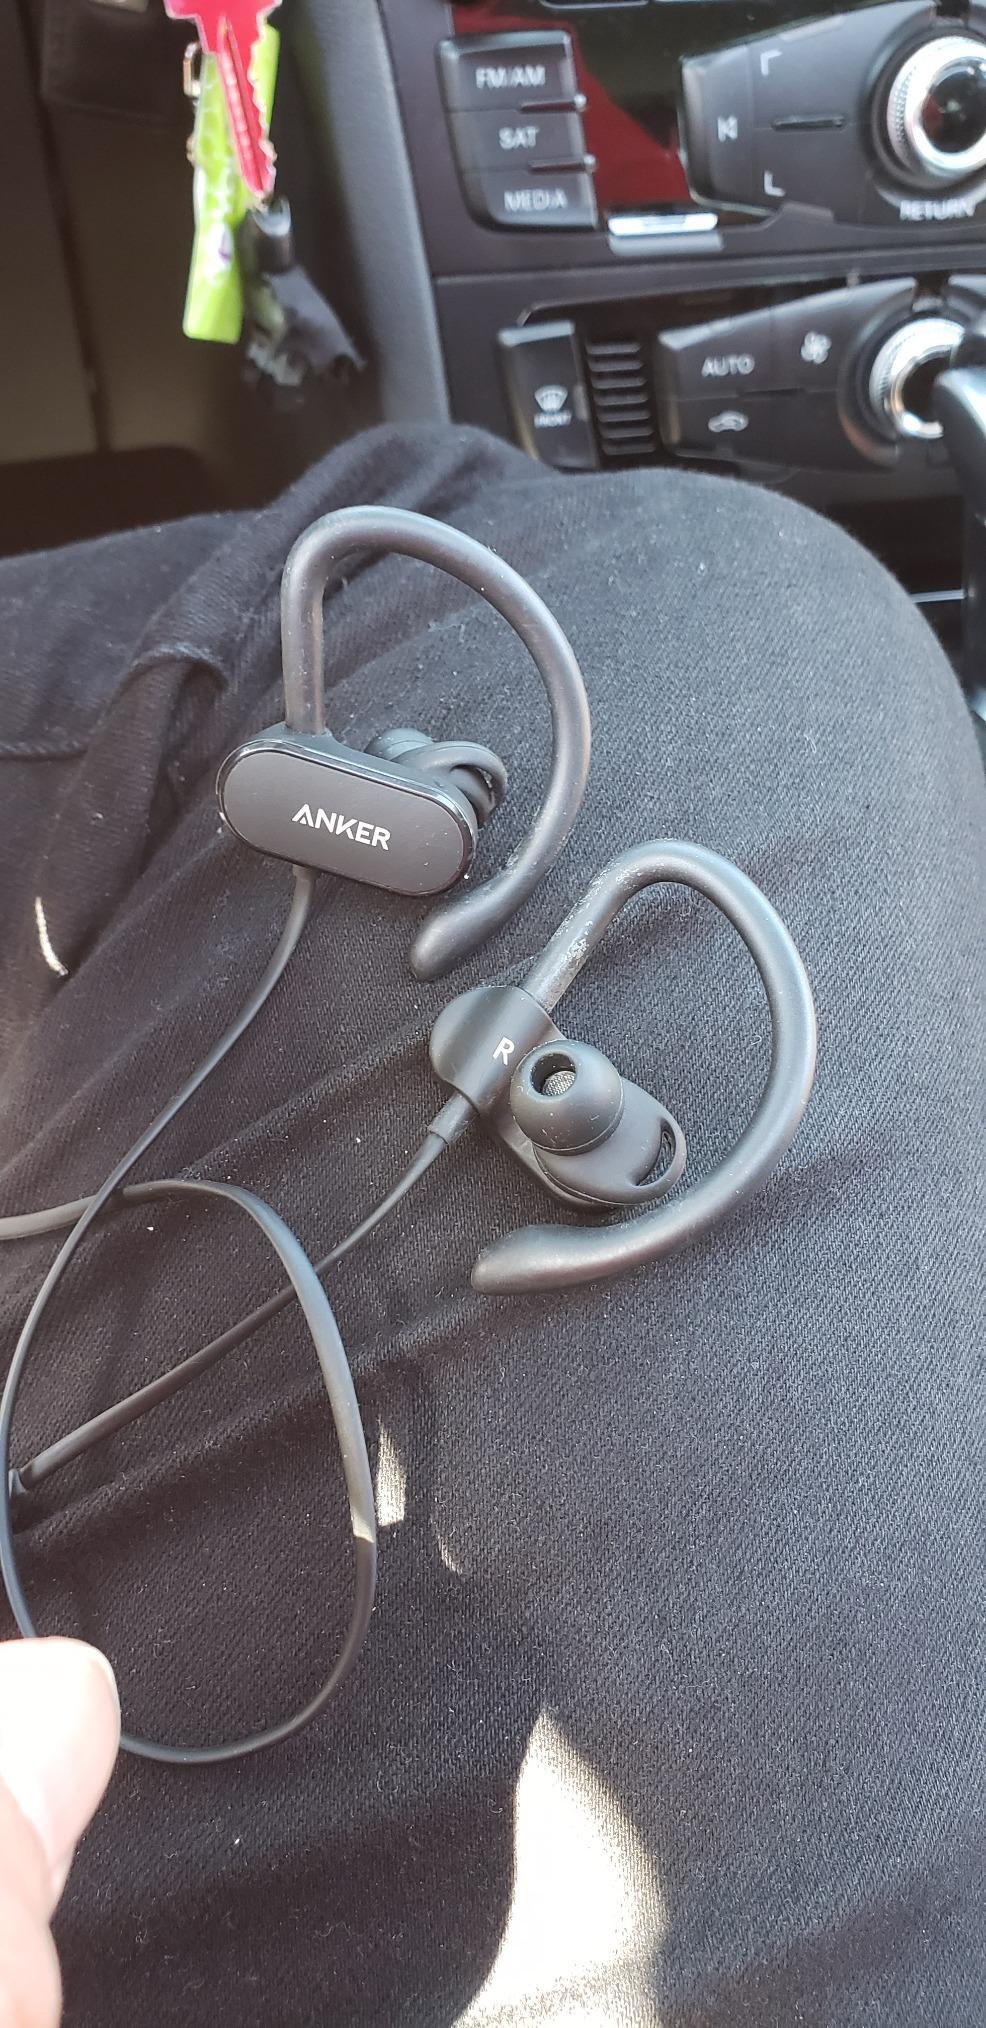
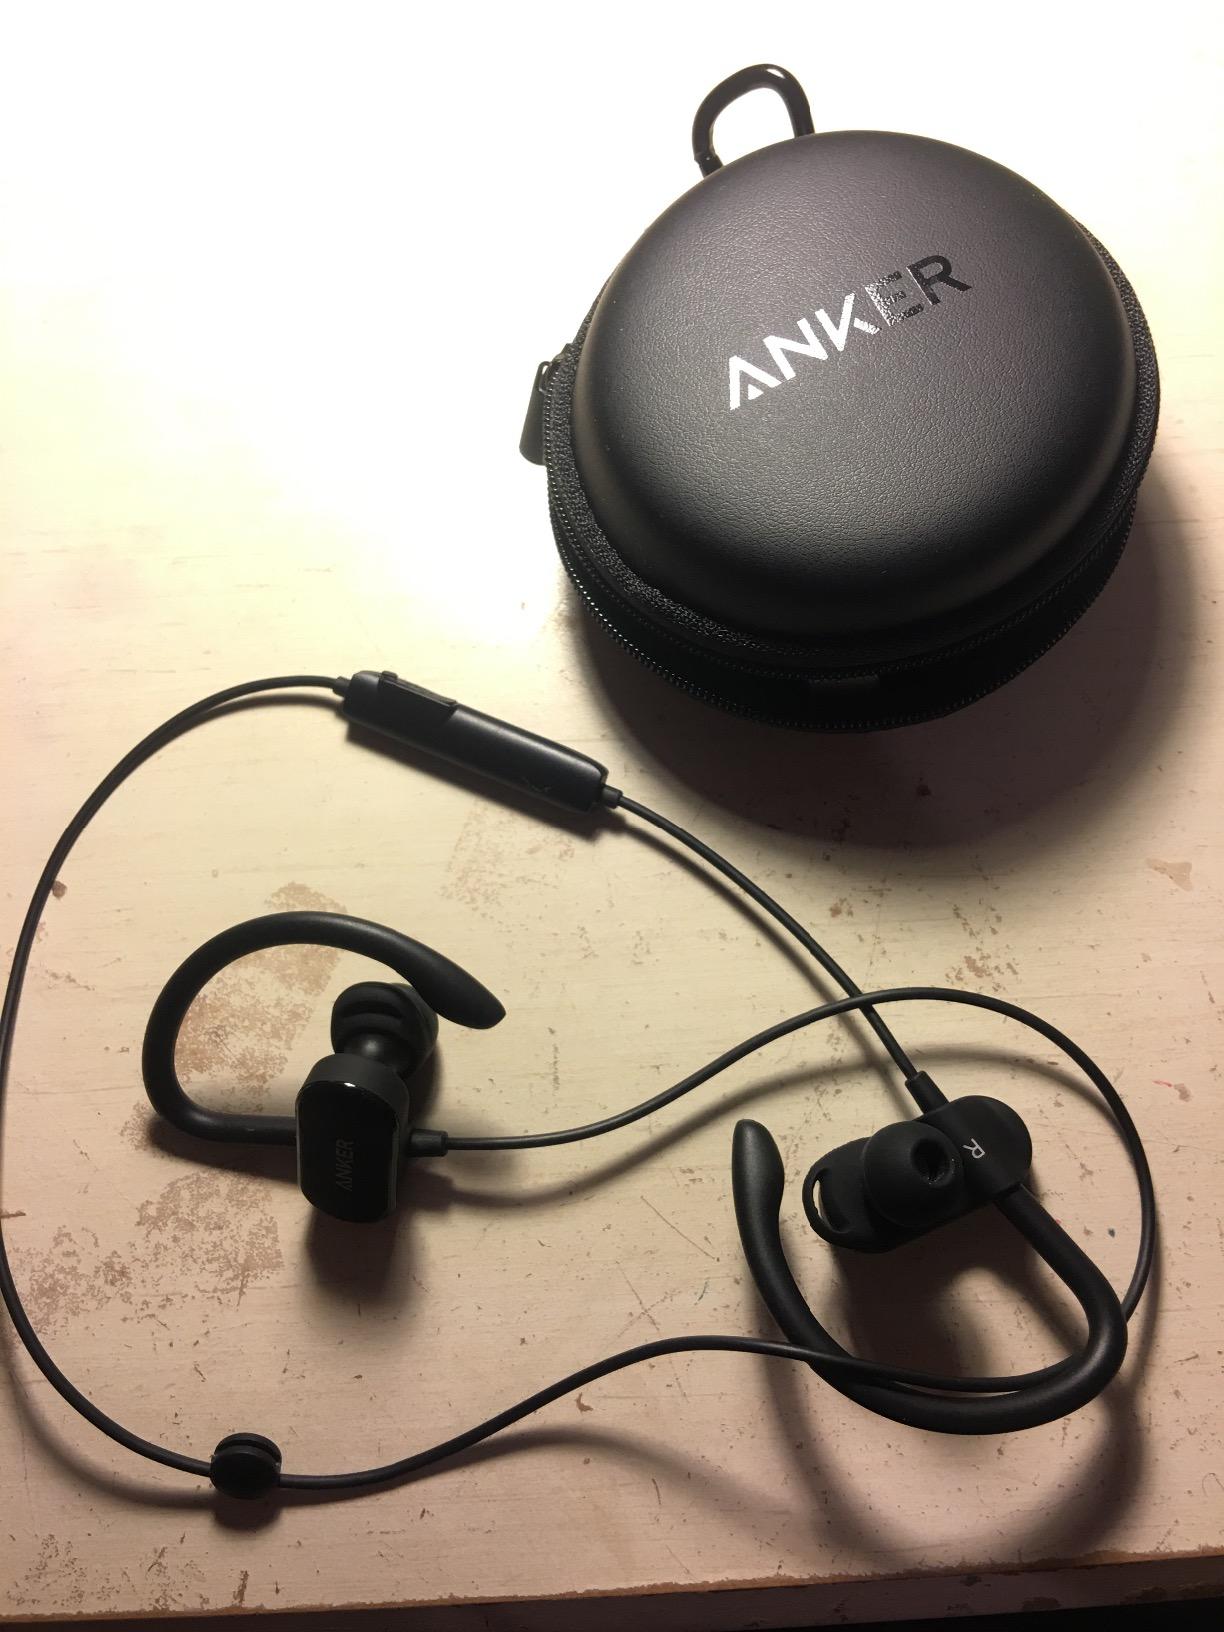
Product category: headphones
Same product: yes